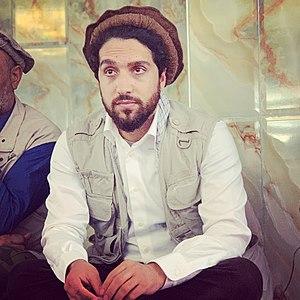
Ahmed Chah Massoud, fréquemment appelé le commandant Massoud, était le commandant du Front uni islamique et national pour le salut de l'Afghanistan, du Jamiat-e Islami et le chef de l'Armée islamique, une armée ayant combattu contre l'occupation soviétique puis le régime des talibans de 1996 à 2001.